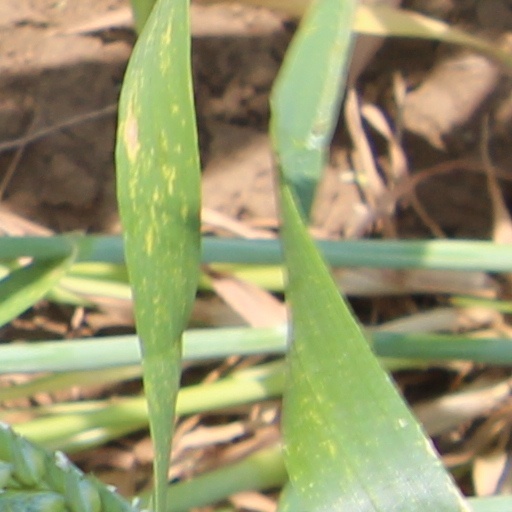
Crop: wheat